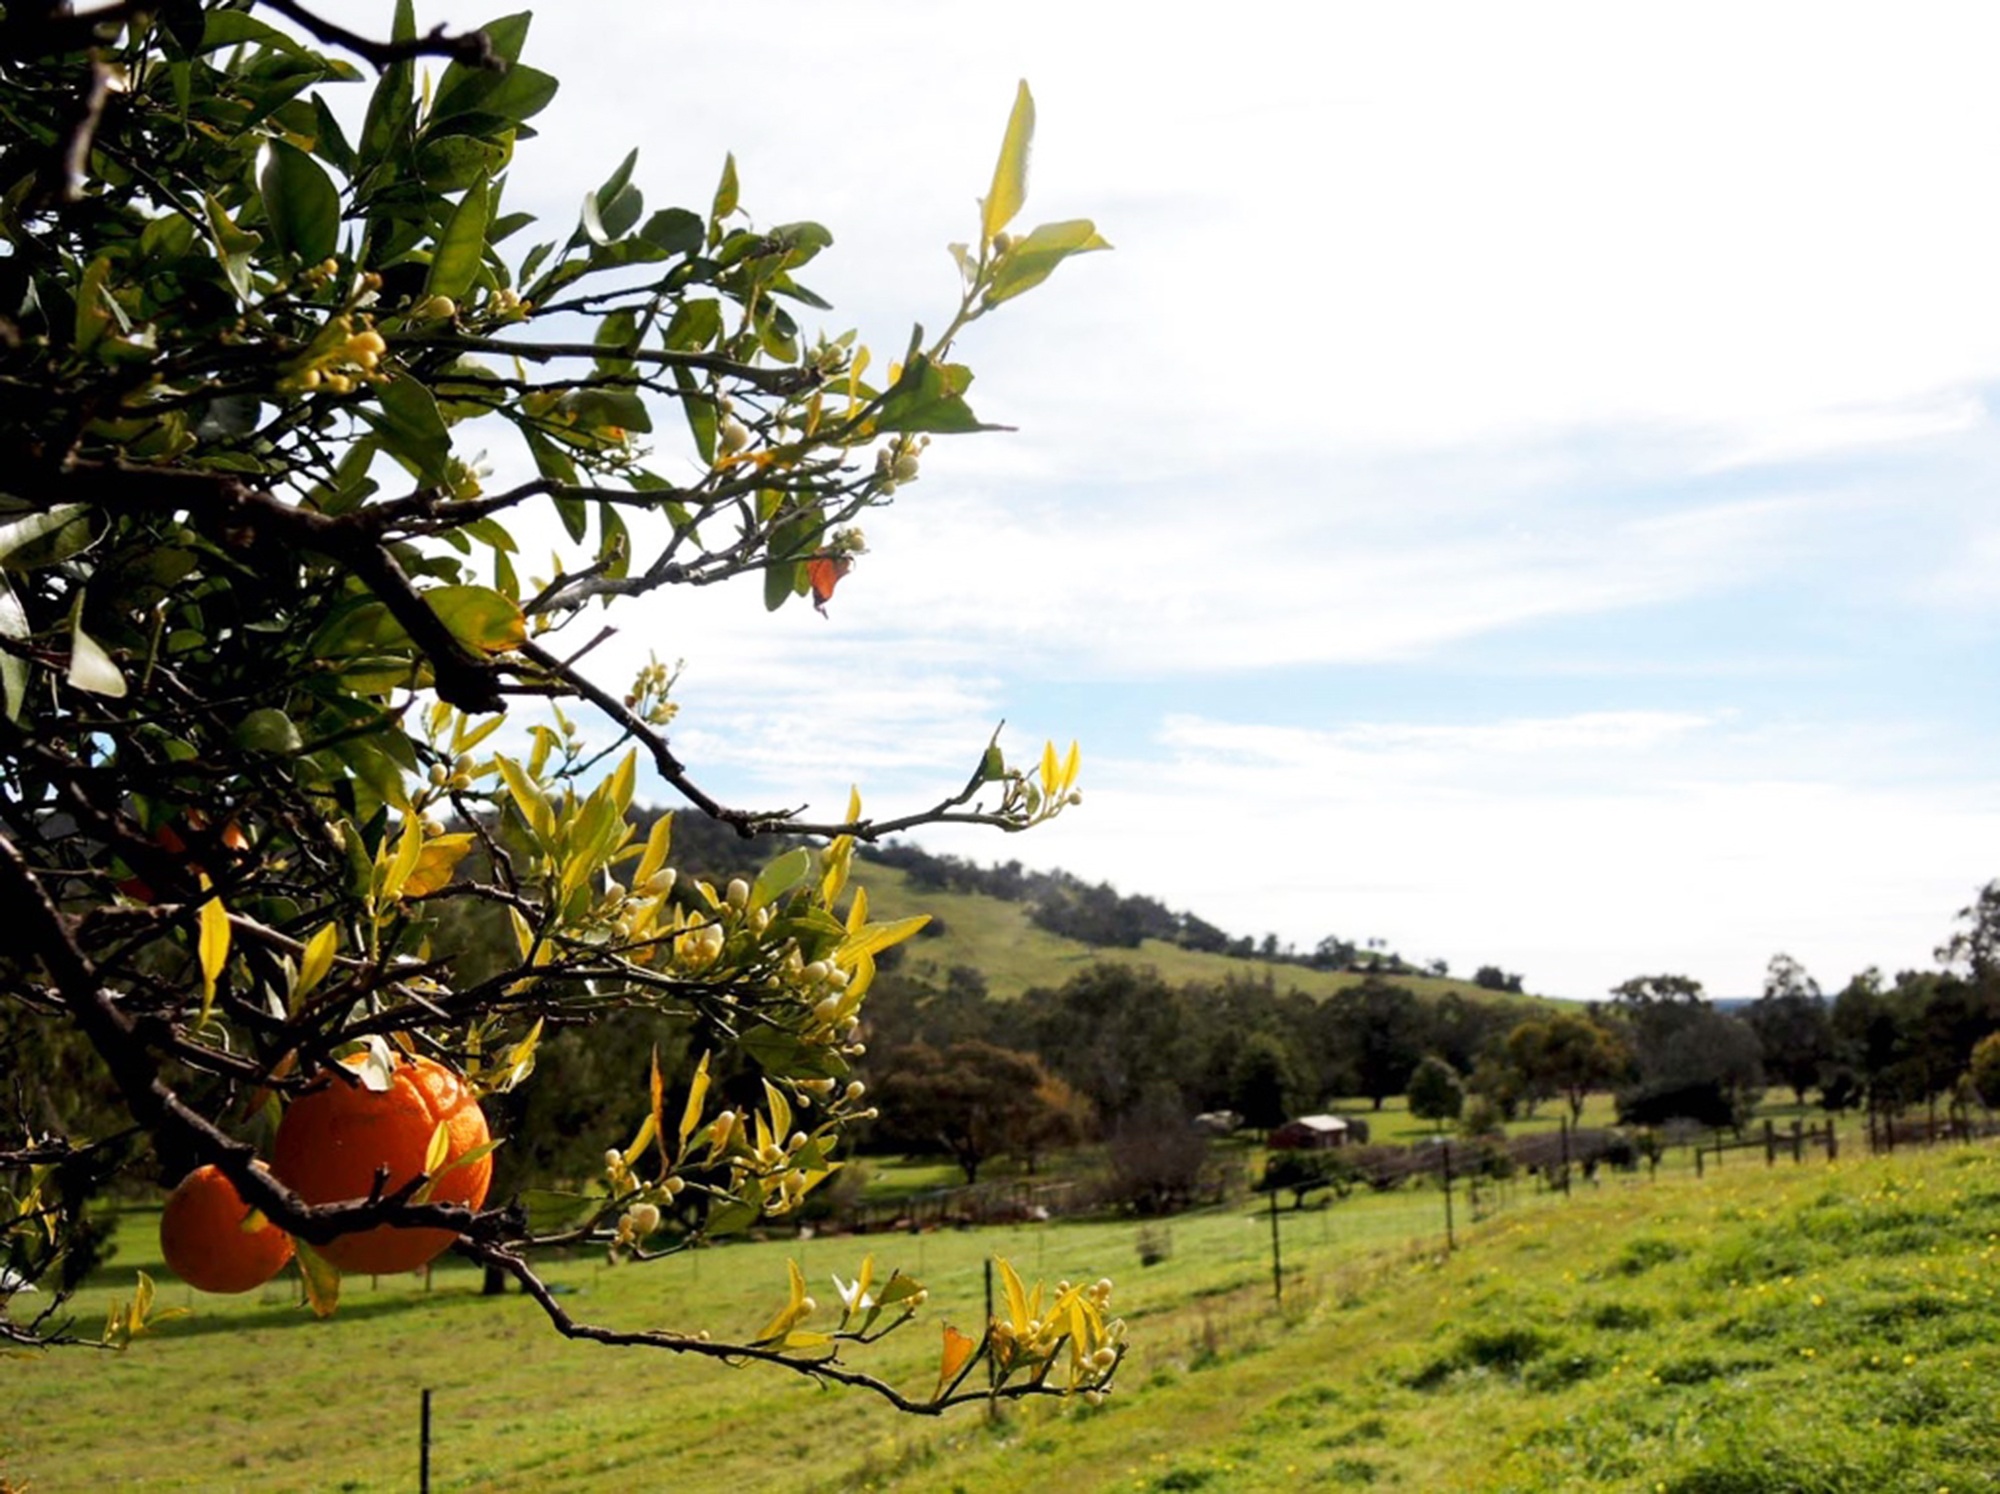
landscape, tree, plant, farm, flower, spring, produce, agriculture, shrub, fruit tree, gumtrees, western australia, chittering valley